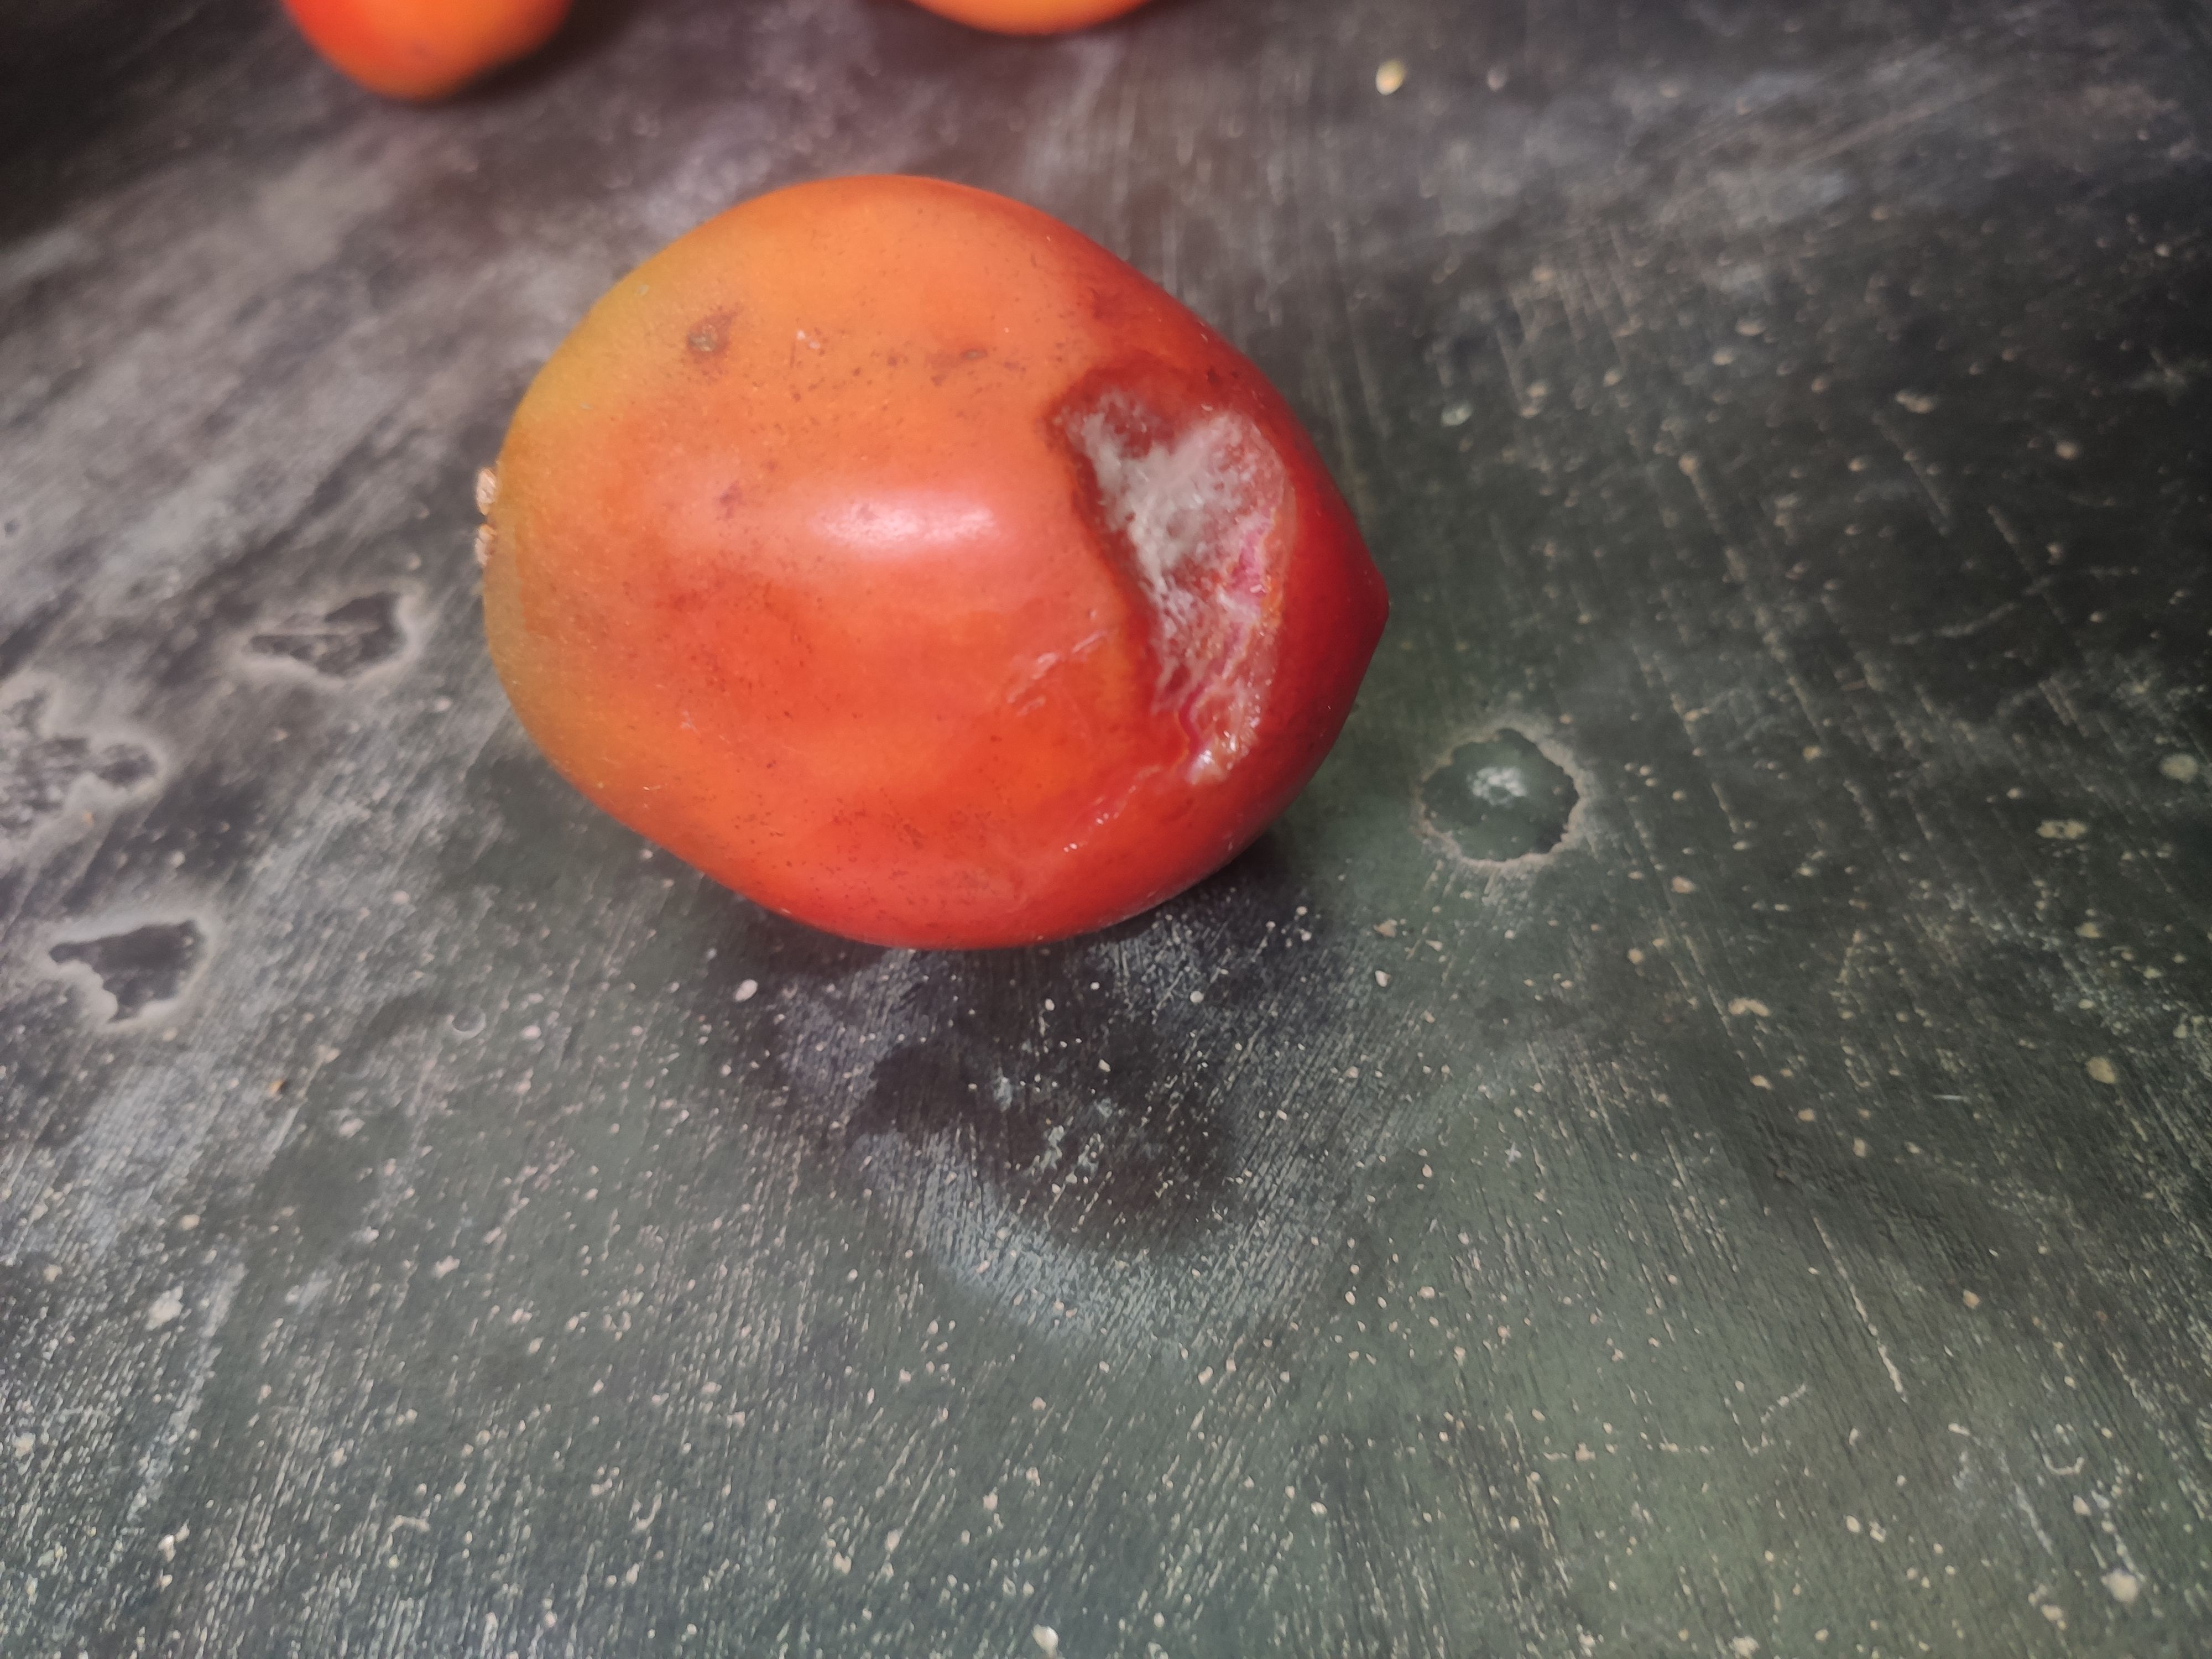
Fruit: tomatoes
Grade: 3rd-grade